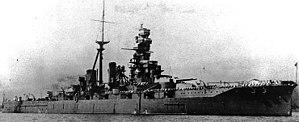
Shigeyoshi Inoue était un amiral japonais de la Marine impériale durant la Seconde Guerre mondiale. Il fut commandant de la 4ᵉ flotte et donc responsable de l'opération Mo, prévoyant d'attaquer Port Moresby, qui a provoqué la bataille de la mer de Corail, en mai 1942. Il a été vice-ministre de la Marine, d'août 1944 à mai 1945.